Geography of Halloween

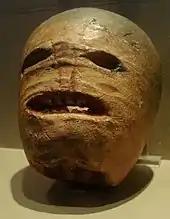
A plaster cast of a traditional Irish Halloween turnip (rutabaga) lantern on display in the Museum of Country Life, Ireland

Because of the polarised opinions about Halloween, growing numbers of people are decorating their letter boxes to indicate that children are welcome to come knocking. In the past decade, the popularity of Halloween in Australia has grown. In 2020, the first magazine dedicated solely to celebrating Halloween in Australia was launched, called Hallozween, and in 2021, sales of costumes, decorations and carving pumpkins soared to an all-time high despite the effect of the global COVID-19 pandemic limiting celebrations.